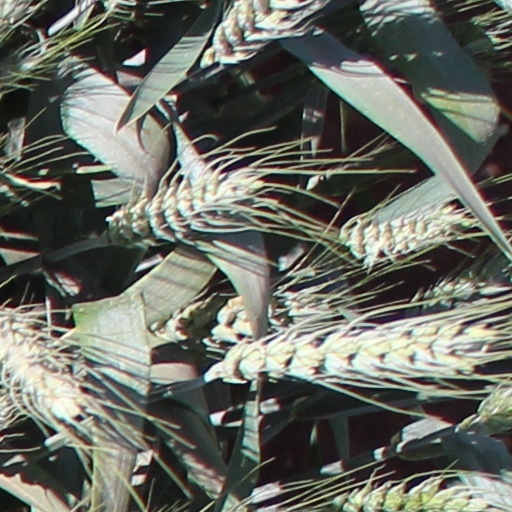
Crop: wheat